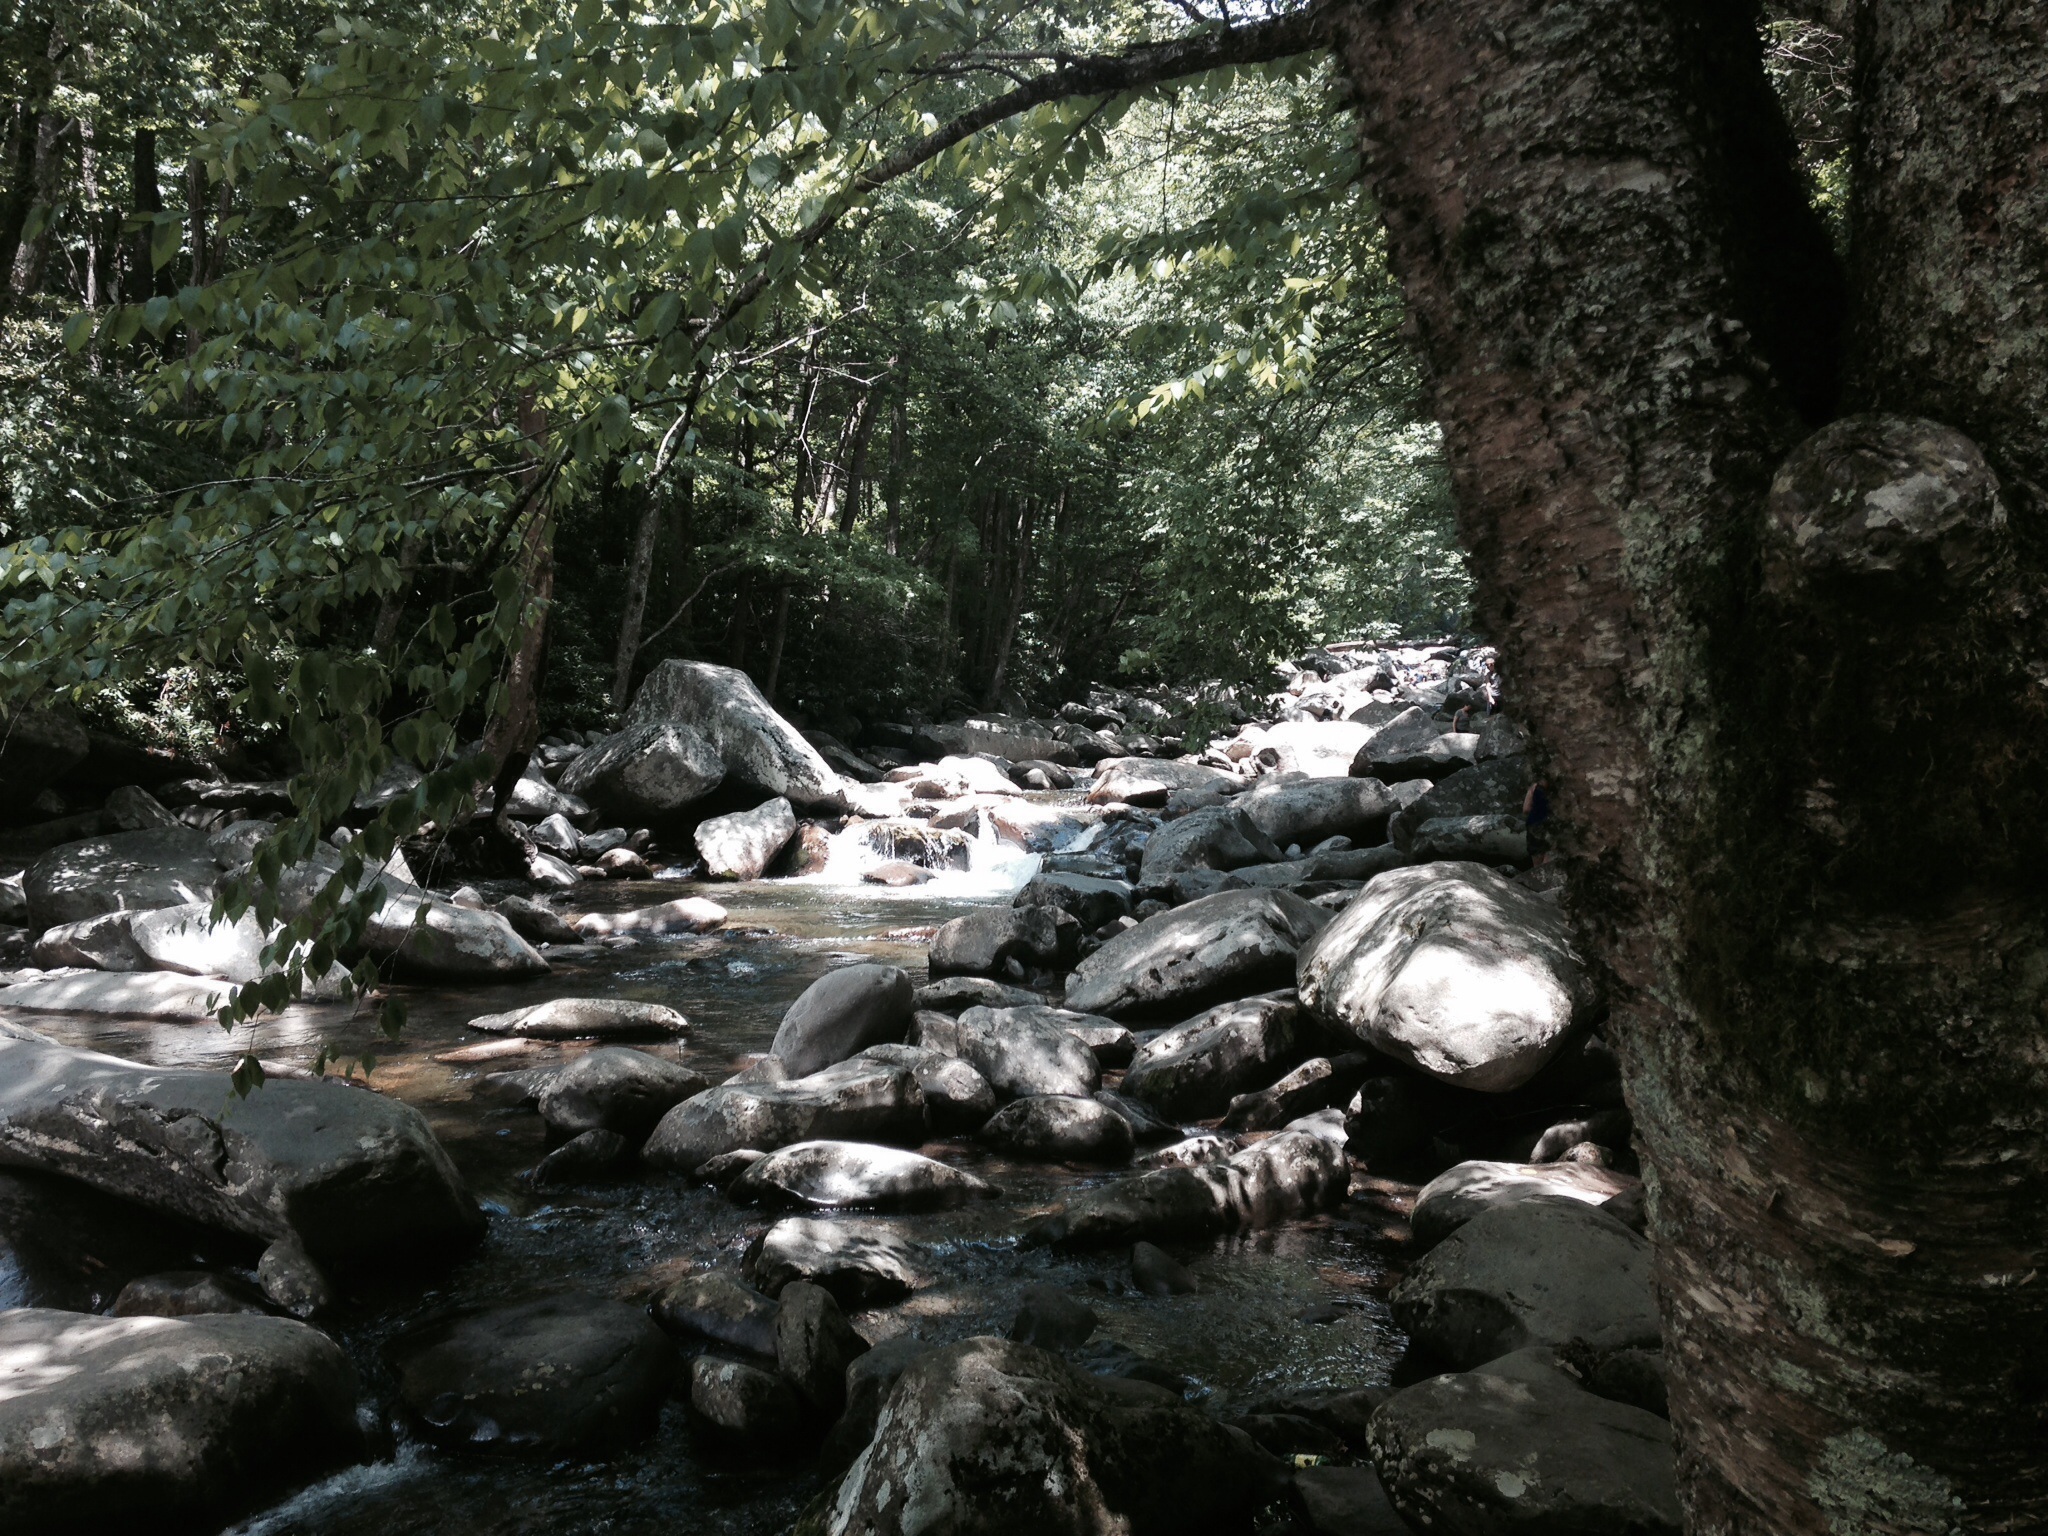
landscape, tree, water, nature, forest, rock, creek, wilderness, mountain, river, stream, hike, rapid, body of water, outdoors, rainforest, boulder, woodland, habitat, water feature, natural environment